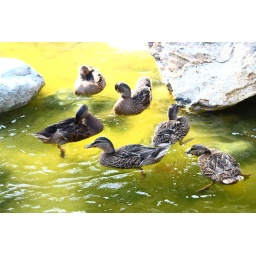
Ducks in front of new place in lake forest ca